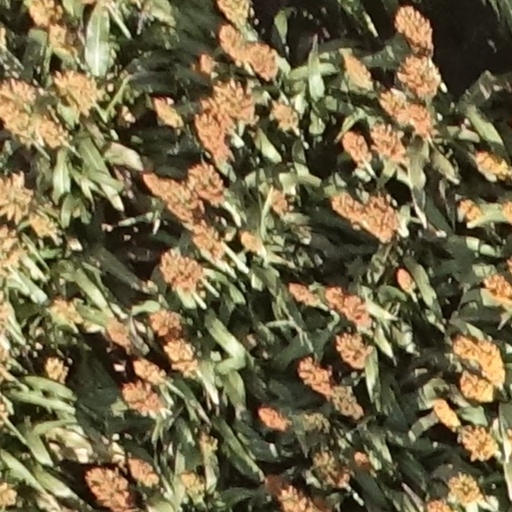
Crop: sorghum